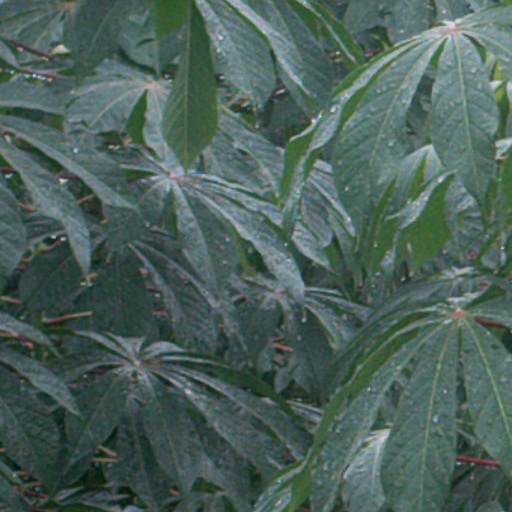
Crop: cassava